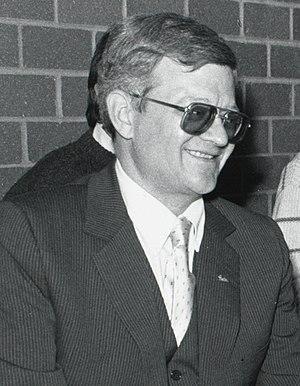
ESTJ est une abréviation utilisée dans le cadre du Myers-Briggs Type Indicator au sujet de l'un des 16 types psychologiques du test. Il est l'un des quatre types appartenant au tempérament Gardien.
Thomas Leo Clancy Jr., dit Tom Clancy, né le 12 avril 1947 à Baltimore, où il meurt le 1ᵉʳ octobre 2013, est un romancier américain. Ses romans d'espionnage, du genre techno-thriller ou thriller politique, sont technologiquement très documentés et tournent autour du milieu du renseignement américain, plus précisément la CIA — à l'exception de Tempête rouge — sur fond de guerre froide ou de terrorisme. Certains de ses romans connaissent des adaptations au cinéma, notamment À la poursuite d'Octobre rouge ou La Somme de toutes les peurs.
Le roman d'espionnage est un genre littéraire né au début du XXᵉ siècle désignant les romans ayant pour thème principal les activités d'espionnage. Ce genre est communément considéré comme un sous-genre du roman policier et sa genèse attribuée à des auteurs britanniques. Ces derniers influenceront de façon déterminante l'évolution de ce genre et perpétueront « l'hégémonie britannique sur le roman d'espionnage » jusqu'à nos jours.